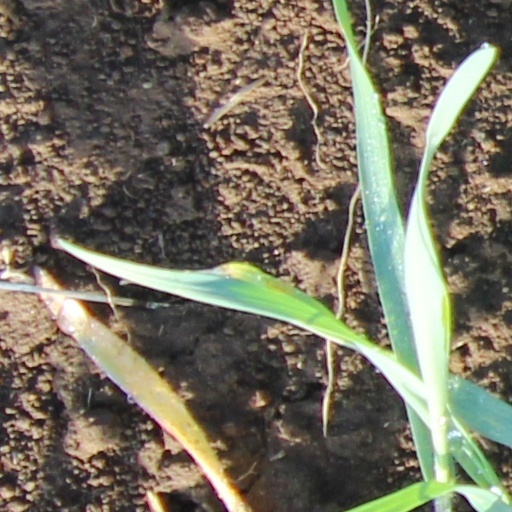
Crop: wheat